Sonia Chadwick Hawkes

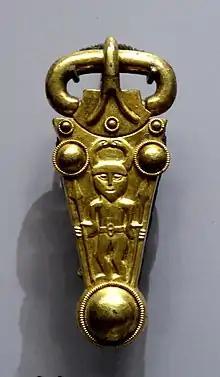
In 1964, Sonia Chadwick Hawkes discovered a gold buckle with a figure dubbed the Finglesham Man. The buckle is on display in the Ashmolean Museum.

In 1958, she was appointed curator of Scunthorpe Museum. The museum took over excavations at an Anglian cemetery in Fonaby, Lincolnshire; Chadwick was responsible for the finds and began indexing them – a project which was built on by Alison M. Cook and the finished product published more than two decades later.